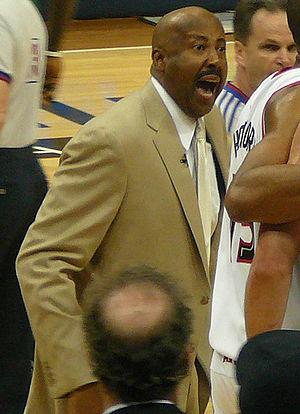
Le tableau suivant est un récapitulatif des différents entraîneurs des Knicks de New York, au fil des saisons.
"Michael Dean ""Mike"" Woodson, né le 24 mars 1958 à Indianapolis, Indiana, États-Unis, est un ancien joueur américain de basket-ball, devenu entraîneur de NBA. Il a évolué dans le championnat professionnel américain au poste d'ailier ou d'arrière entre 1980 et 1991.